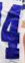
Number: 4